Boris Rosing

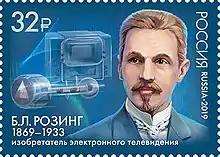
Boris Rosing featured on 2019 postage stamp of Russia

Rosing's interest in television — or the "electric telescope", as he called it — began in 1897. Others had tried to develop a mechanical version of television. Rosing recognized the shortcomings of mechanical television; he thought that the image should be displayed electrically on a cathode-ray tube (CRT). By 1902, Rosing began actual experimentation to test his ideas: he constructed a simple apparatus for electrically deflecting the beam of a CRT, which allowed him to draw figures on the tube's screen. At that time, mechanical devices scanned an image onto a selenium photoresistor, the resistance of which varied in response to the light striking it. However, selenium photoresistors responded to changes in light levels too slowly to accurately reproduce moving images. Therefore, Rosing used a photocell, a piece of alkaline metal in a vacuum tube which emitted electrons in response to light. Once Rosing had developed a rudimentary working television that incorporated his two innovations — a photocell detector and a CRT display — he filed a patent application in Russia on 25 July 1907 and — on the improved version of his system, which included magnetic deflection coils around the CRT — on 2 March 1911. He followed up with a demonstration of which a report was published in the "Scientific American" with diagrams and full description of the invention's operation. During 1912–1914, he did theoretical and experimental work on magnetic lenses. In 1918, he co-founded the North Caucasian Polytechnic Institute, now the Kuban State Technological University. In the early 1920s he resided in Krasnodar (formerly: Ekaterinodar), near the Black Sea. There, in 1920, he co-founded the Ekaterinodar Physical-Mathematical Society and became its chairman, and in 1923, he wrote his booklet "The Electric Telescope: Vision at a distance".